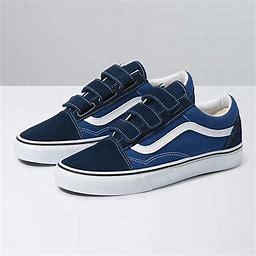
Brand: Vans
Model: Old Skool V